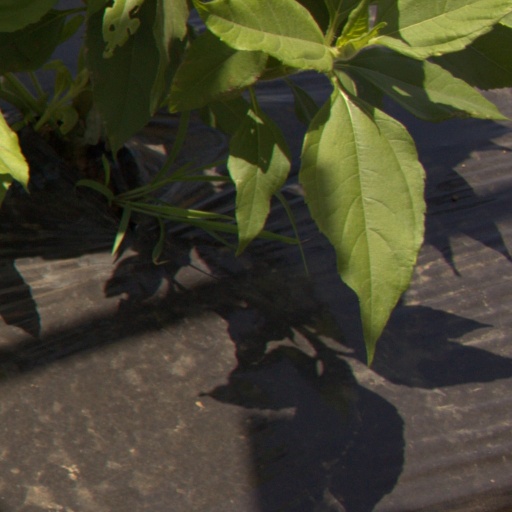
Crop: Jerusalem artichoke